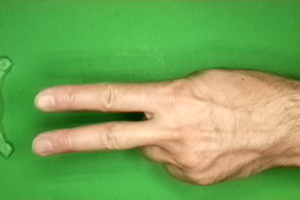
Label: scissors